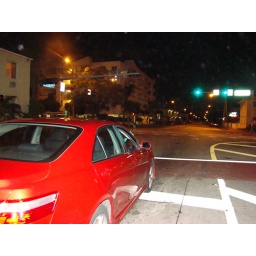
our mini car crash in south beach